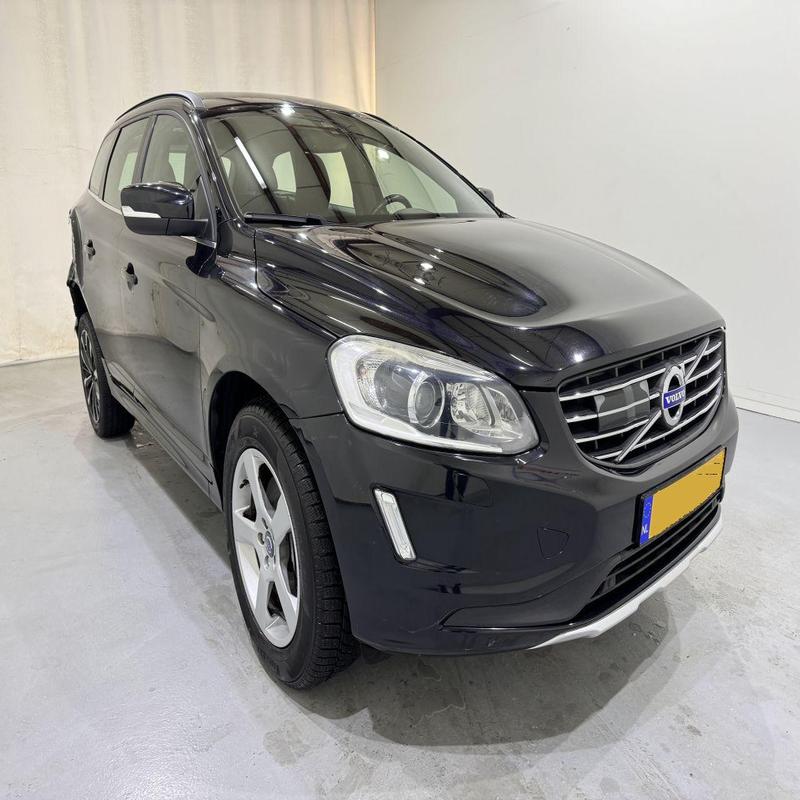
Aucun dommage détecté.
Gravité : aucun